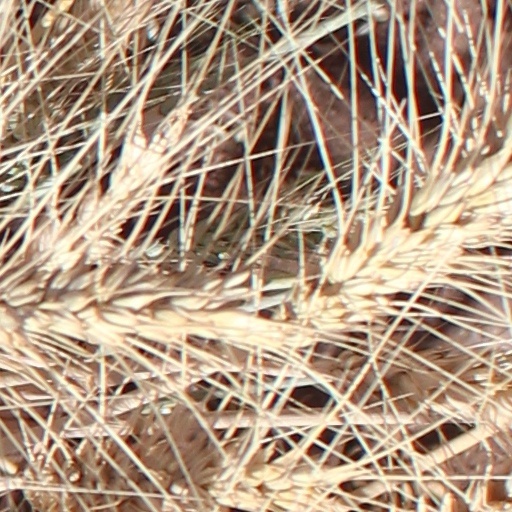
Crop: wheat